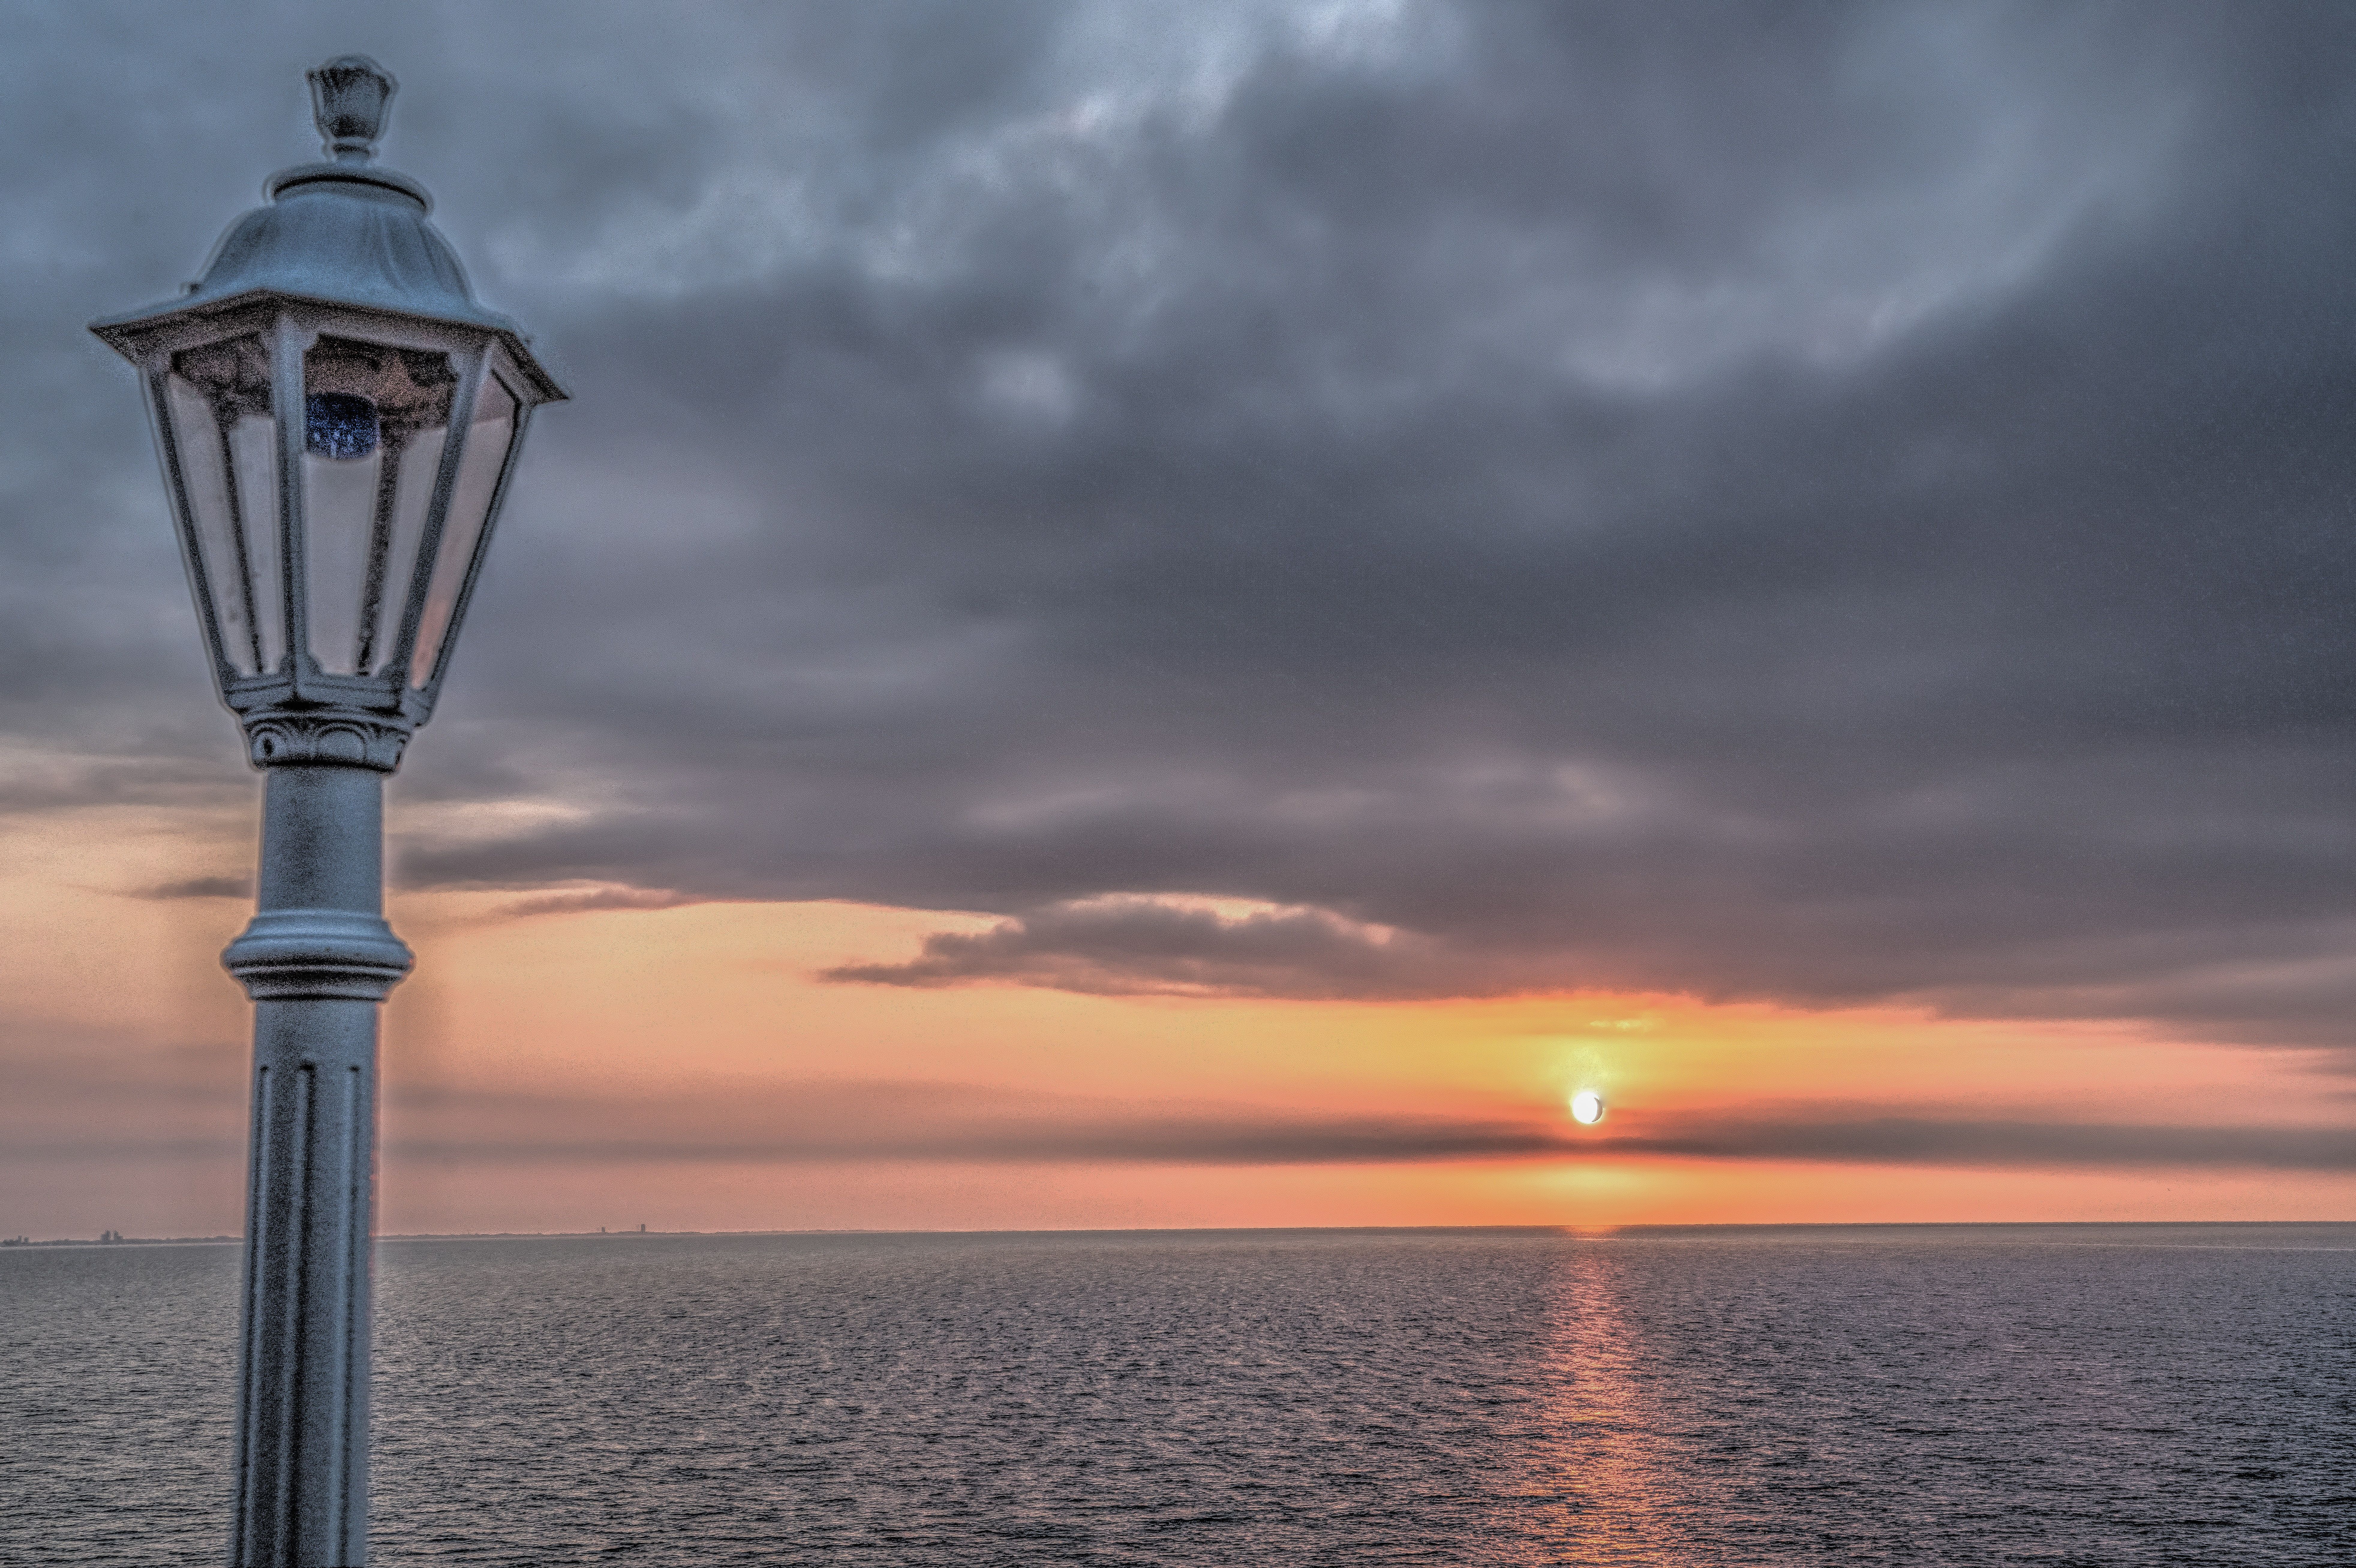
sea, coast, ocean, horizon, light, cloud, sky, sun, sunrise, sunset, sunlight, morning, wind, dawn, dusk, evening, reflection, tower, italy, venice, street light, lamp post, lighting, clouds, cool image, stormy, i